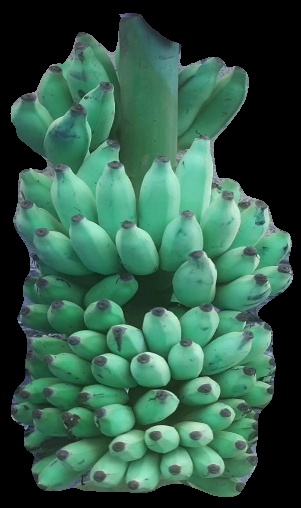
Variety: elakki-bale
Grade: grade2